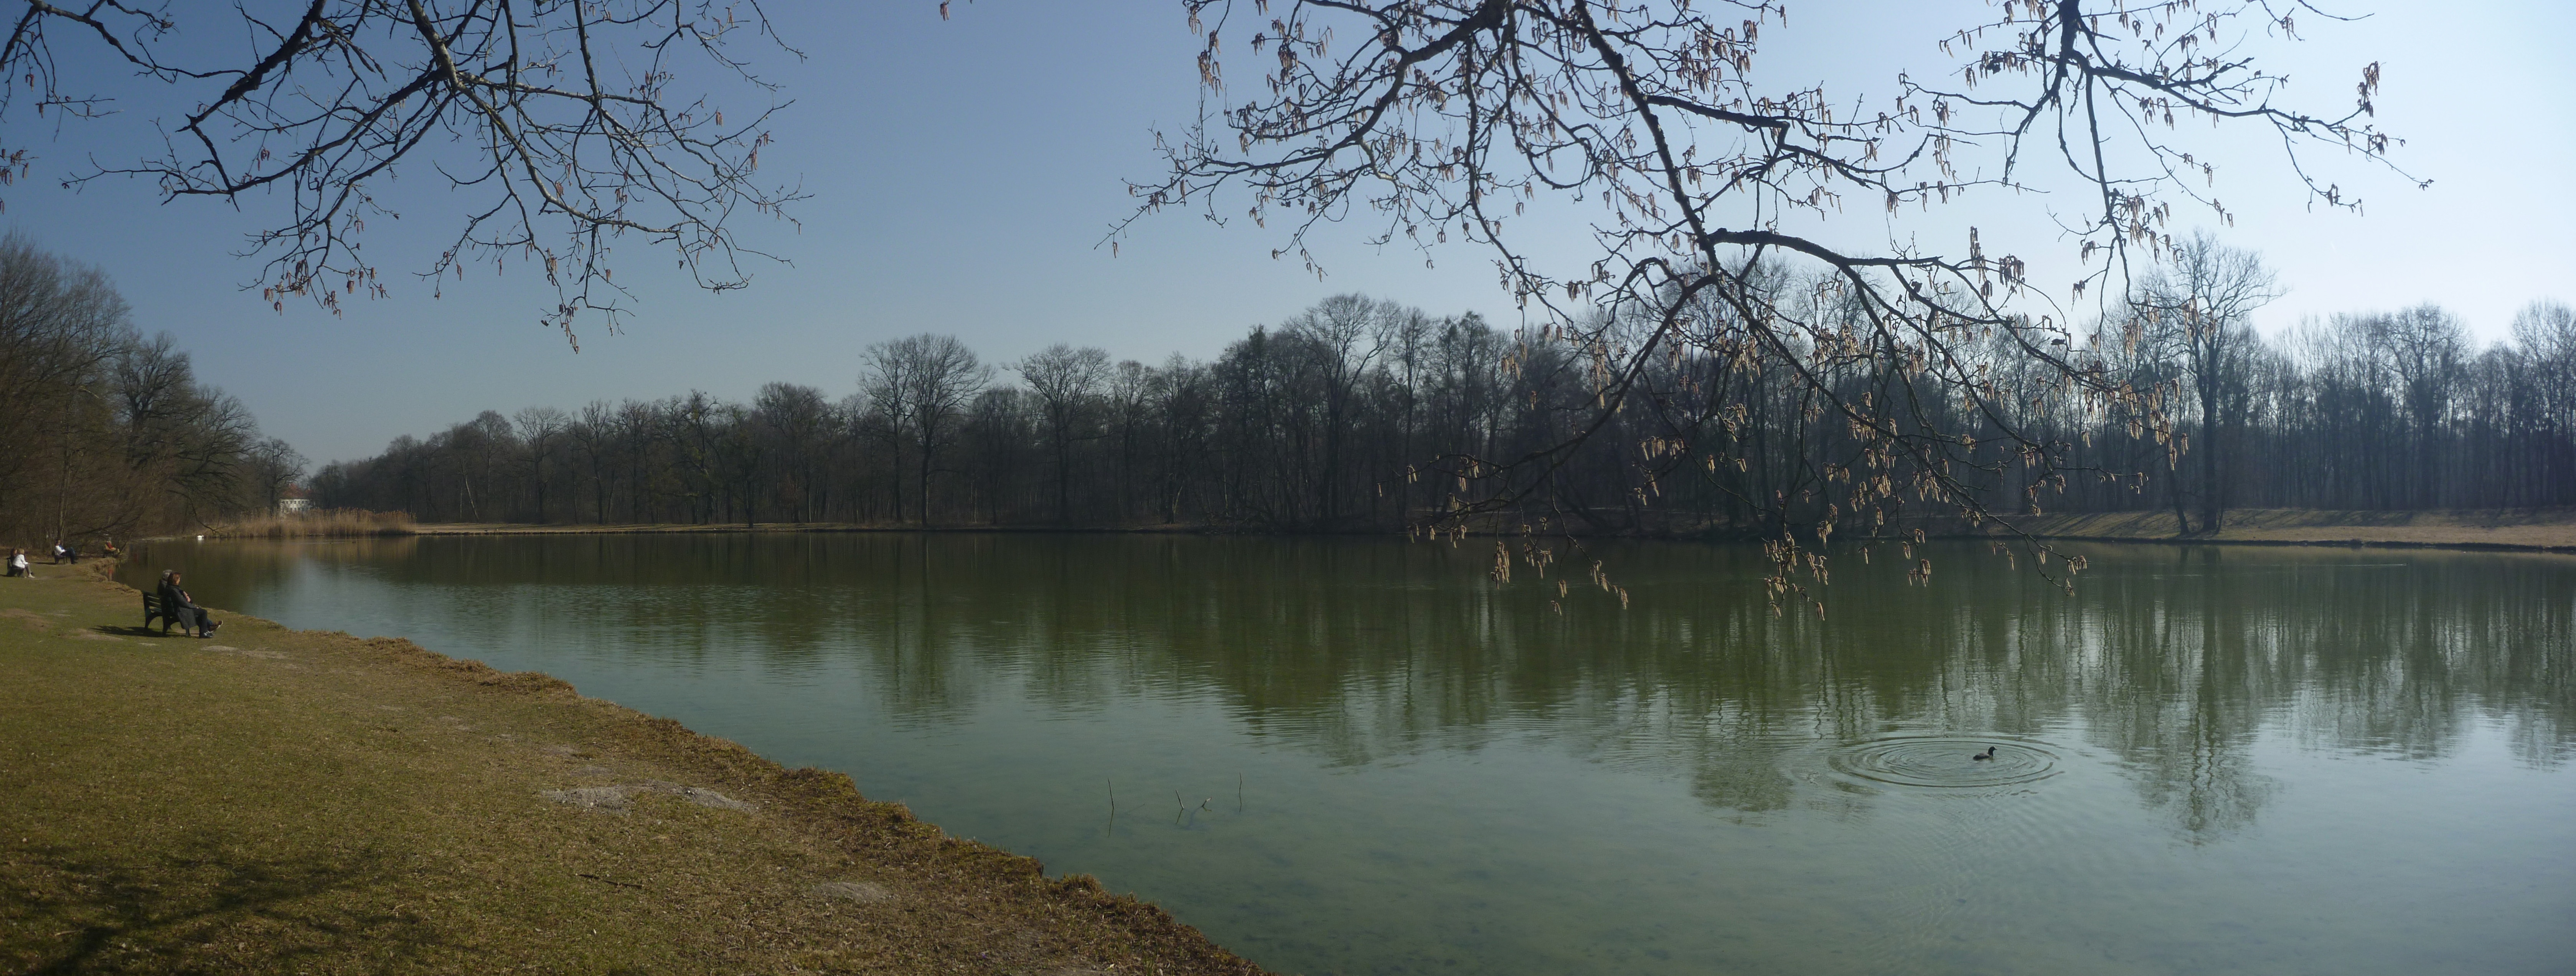
tree, water, nature, marsh, wilderness, mist, morning, lake, river, pond, reflection, reservoir, waterway, body of water, wetland, loch, atmospheric phenomenon